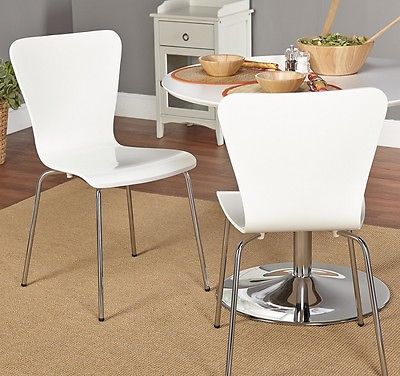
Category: chair